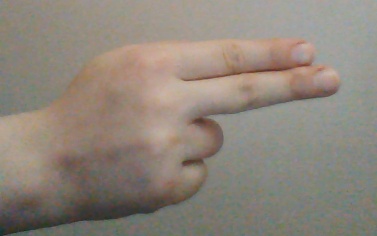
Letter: ain